Brammo

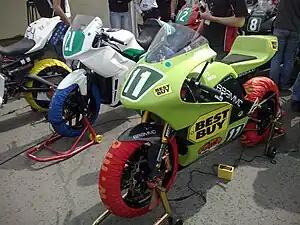
Brammo TTR at the TTXGP

In June 2009, Brammo entered two modified Enertia motorcycles in the Time Trial Xtreme Grand Prix (TTXGP), a motorcycle race billed as "the world's first zero-emissions superbike event." The race took place on June 12, 2009, on the Isle of Man's Snaefell Mountain Course. Brammo's #26 bike, a model it called the TTR, finished in third place during the final race. Scottish rider Mark Buckley finished with a time of 30 minutes, 2.64 seconds, an average speed of , and reached a top speed of .